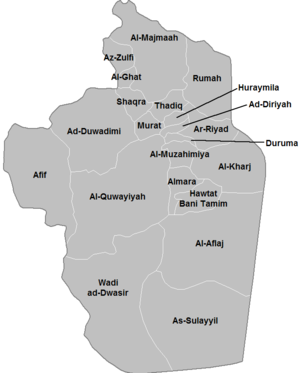
La province de Riyad est une région administrative d'Arabie saoudite, dont la capitale est la ville de Riyad.